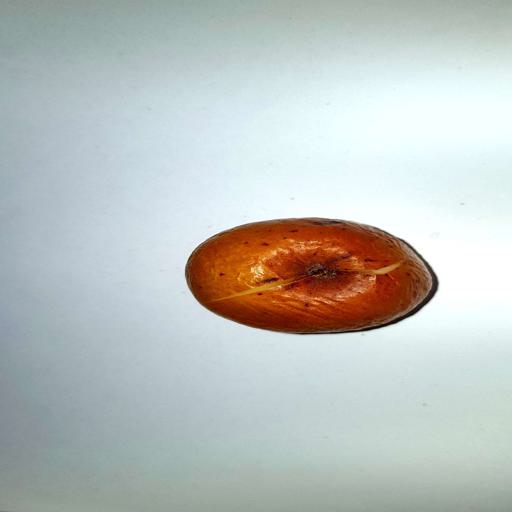
Label: bruised